Monsters, Inc. Scream Arena

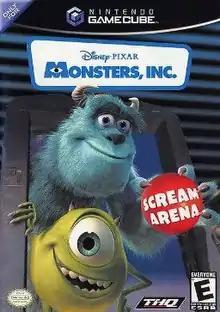
North American box art

Monsters, Inc. Scream Arena is a 2002 sports video game developed by Radical Entertainment and published by THQ for the GameCube. The game is based on the 2001 film "Monsters, Inc.".